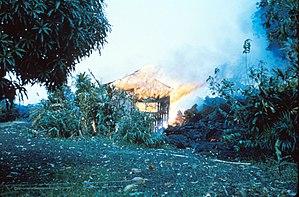
Maison de Kapoho détruite par la lave, Hawaï, États-Unis
L'éruption du Kīlauea en 1960 est une éruption volcanique qui s'est déroulée du 13 janvier au 19 février 1960 sur le Kīlauea, le volcan le plus actif d'Hawaï, aux États-Unis. Elle fait suite à l'éruption de fin 1959 survenue dans le Kīlauea Iki, à proximité du sommet du volcan. Des fissures s'ouvrent à l'extrémité orientale de l'île d'Hawaï, juste à côté de la localité de Kapoho. Des fontaines de lave en jaillissent et forment une coulée qui progresse dans l'océan Pacifique. La lave menaçant les habitations, plusieurs digues de fortune sont successivement érigées mais elles sont rapidement débordées et Kapoho est finalement détruite. Au sommet du volcan, des séismes frappent les abords de la caldeira et trois effondrements affectent le fond du cratère du Halemaʻumaʻu avec une apparition de la lave, reliquat d'une précédente éruption. Après une éruption d'une durée d'un peu plus d'un mois qui est la troisième plus puissante du Kīlauea au XXᵉ siècle, la lave a recouvert plus de 10 km² de superficie, dont 2 km² gagnés sur la mer, et a avancé le cap Kumukahi, le point le plus oriental de l'île d'Hawaï, un peu plus vers l'est.